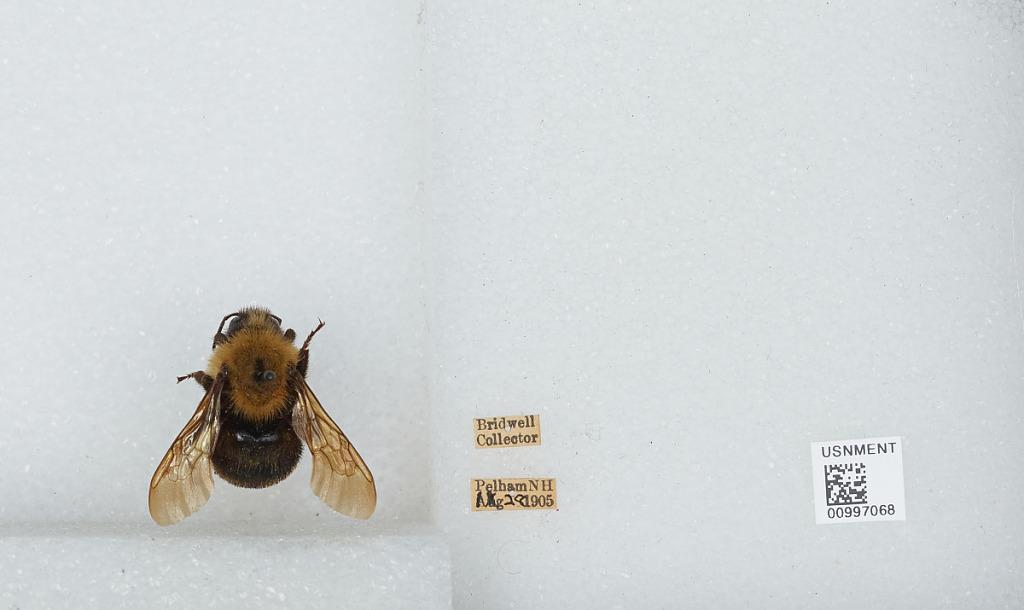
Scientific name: Bombus (Psithyrus) citrinus (Smith)
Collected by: Bridwell
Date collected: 1905-9-28
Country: United States
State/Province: New Hampshire
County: Hillsborough
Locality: Pelham
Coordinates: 42.7344, -71.3244